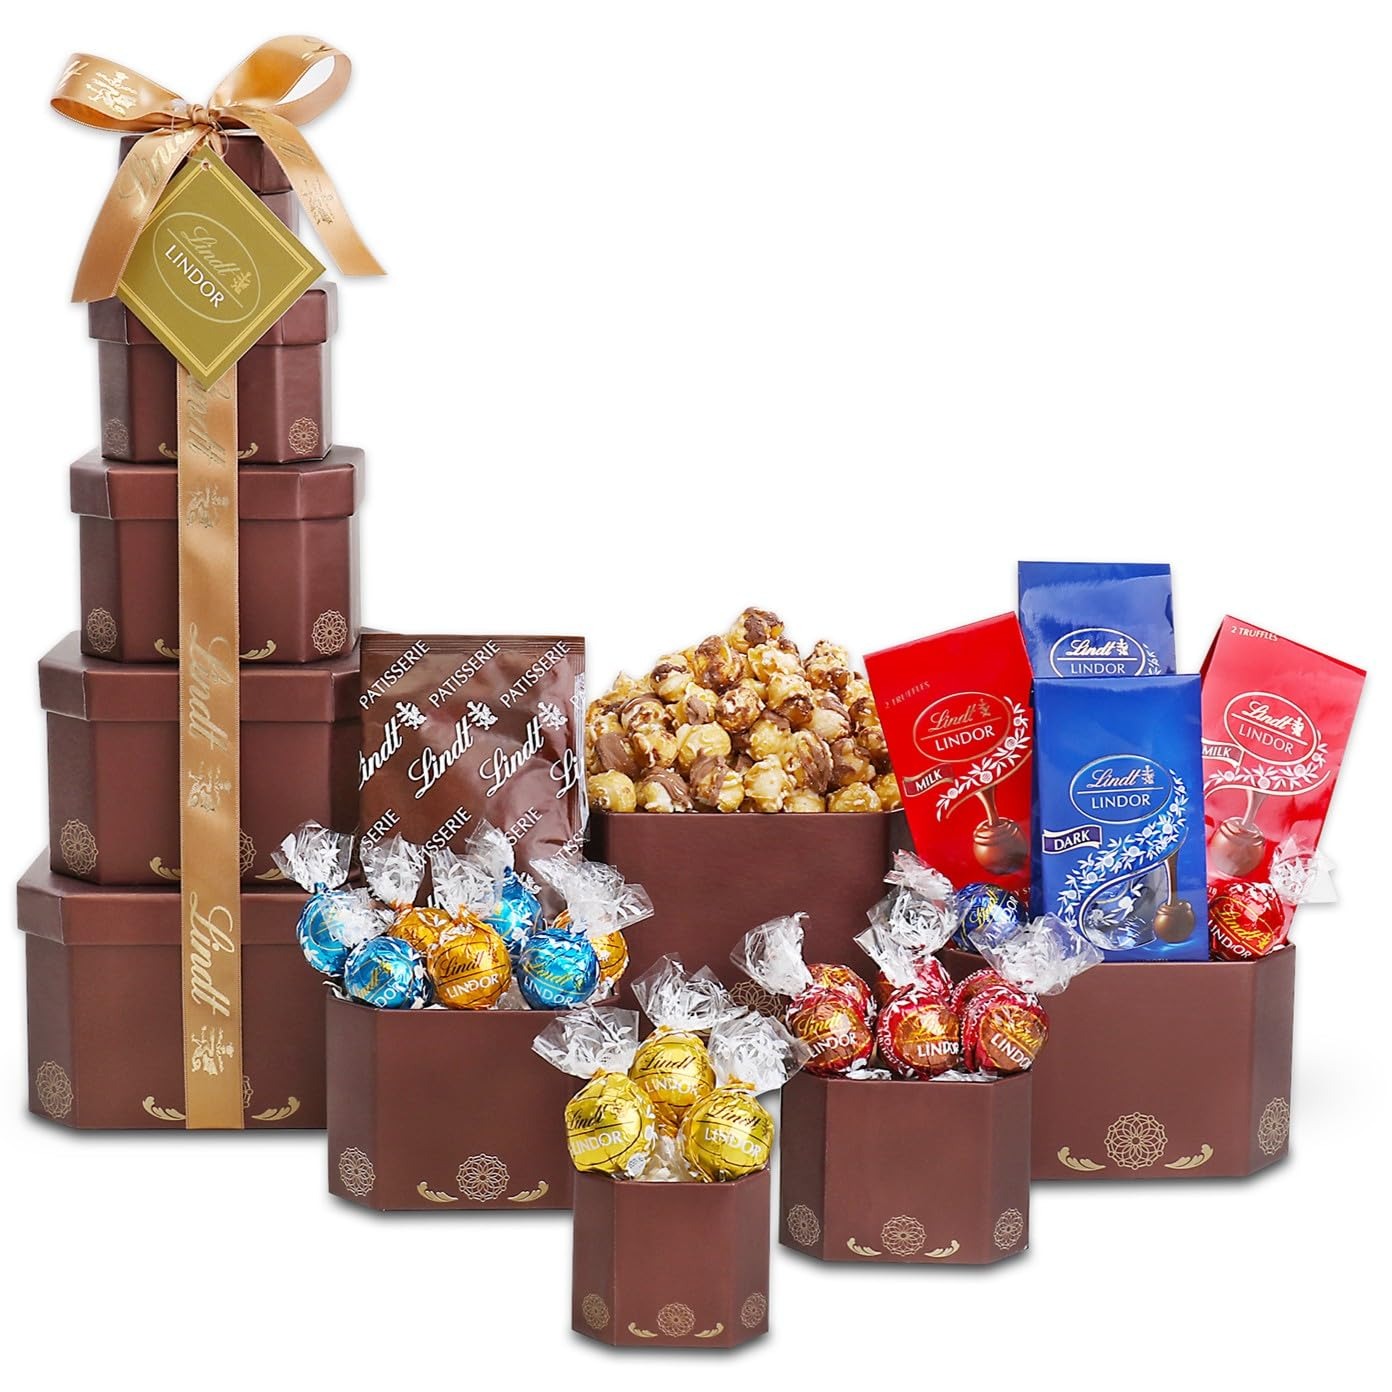
Item Name: Alder Creek Gift Baskets Decadent Lindt Chocolate Gift Tower with Chocolate Truffles, Popcorn and more for Birthdays, Thank You, Holidays, Congratulations Gift
Bullet Point 1: What's Included: Lindt Lindor Double Dark Chocolate Truffles (4pcs.), Lindt Lindor White Chocolate Truffles (3pcs.), Lindt Lindor Sea Salt Milk Chocolate Truffles (4pcs.), Lindt Lindor Caramel Milk Chocolate Truffles (4pcs.), Lindt Hot Chocolate Drink Mix (0.9oz.), Chocolate Drizzled Popcorn (6oz.), 5-High Paperboard Tower
Bullet Point 2: Gift Message: Personalize your gifts with a gift message using just the right sentiments for your recipient. Whether you are saying “Happy Birthday,” “I Love You,” or just “Hello,” they will be sure to appreciate the thought. Don’t forget to include who the gift is from!
Bullet Point 3: Assembled By Hand: Each of our gifts is assembled by hand in the United States. We take great care in ensuring our gifts uphold our high standards of not only quality but presentation as well. Each gift arrives beautifully assembled and tied with a bow.
Bullet Point 4: Our Promise: Alder Creek Gift Baskets takes pride in every item we produce. Each of our gifts are assembled in our facility in Temecula, CA, USA where we are able to provide the highest level of care and attention to detail.
Product Description: Lindt’s master Swiss chocolatiers have spent years perfecting delicious chocolate truffles for the world to enjoy. Their confectionary creations are sweet, delicious, and simply irresistible! Each bite of a creamy Lindt Lindor decadent chocolate truffle provides a sweet release of delicious comfort. Whether your recipient prefers milk, white, or dark chocolates, in this beautiful gift tower they can enjoy a scrumptious assortment of truffles in several delectable flavors. Whether buying for friends and family or as a corporate gift, Alder Creek Gift Baskets Decadent Lindt Tower is sure to make any recipient feel appreciated.
Value: 1.0
Unit: Count

Price: 69.99